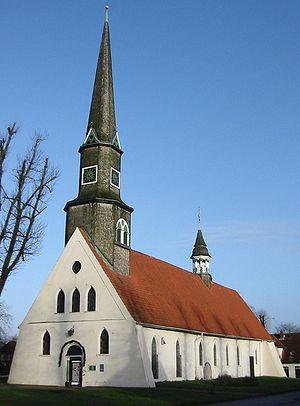
Hennstedt est une commune et le chef-lieu d'un Amt dans le nord de l'arrondissement de Dithmarse au Schleswig-Holstein en Allemagne. Elle se trouve environ à quatre kilomètres au sud de l'Eider.